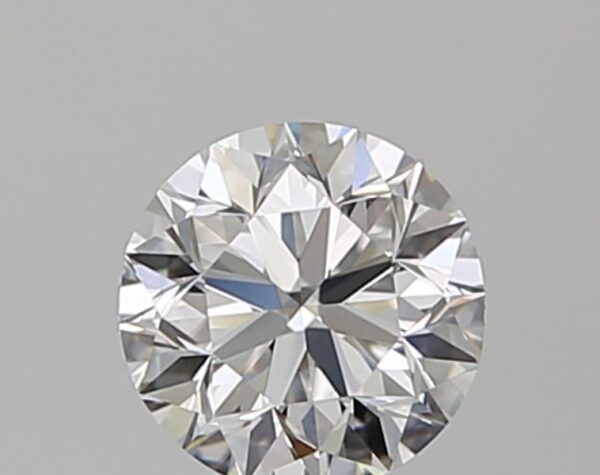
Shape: round
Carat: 0.5
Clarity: VS1
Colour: G
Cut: GD
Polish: EX
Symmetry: VG
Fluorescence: N
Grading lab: GIA
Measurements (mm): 4.92 x 4.98 x 3.2